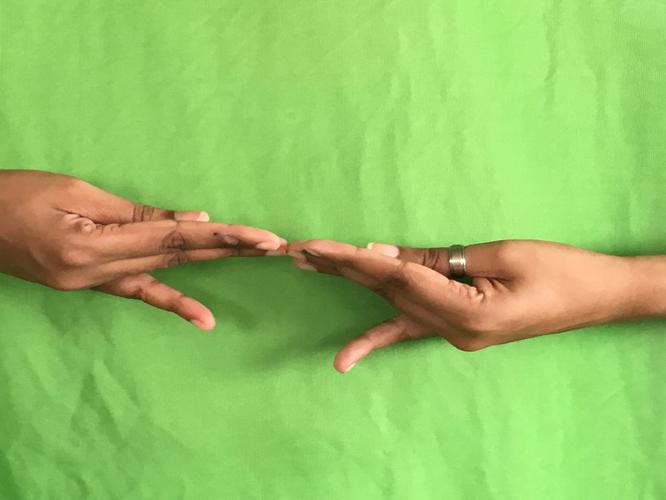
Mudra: Khatva
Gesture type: double_hand